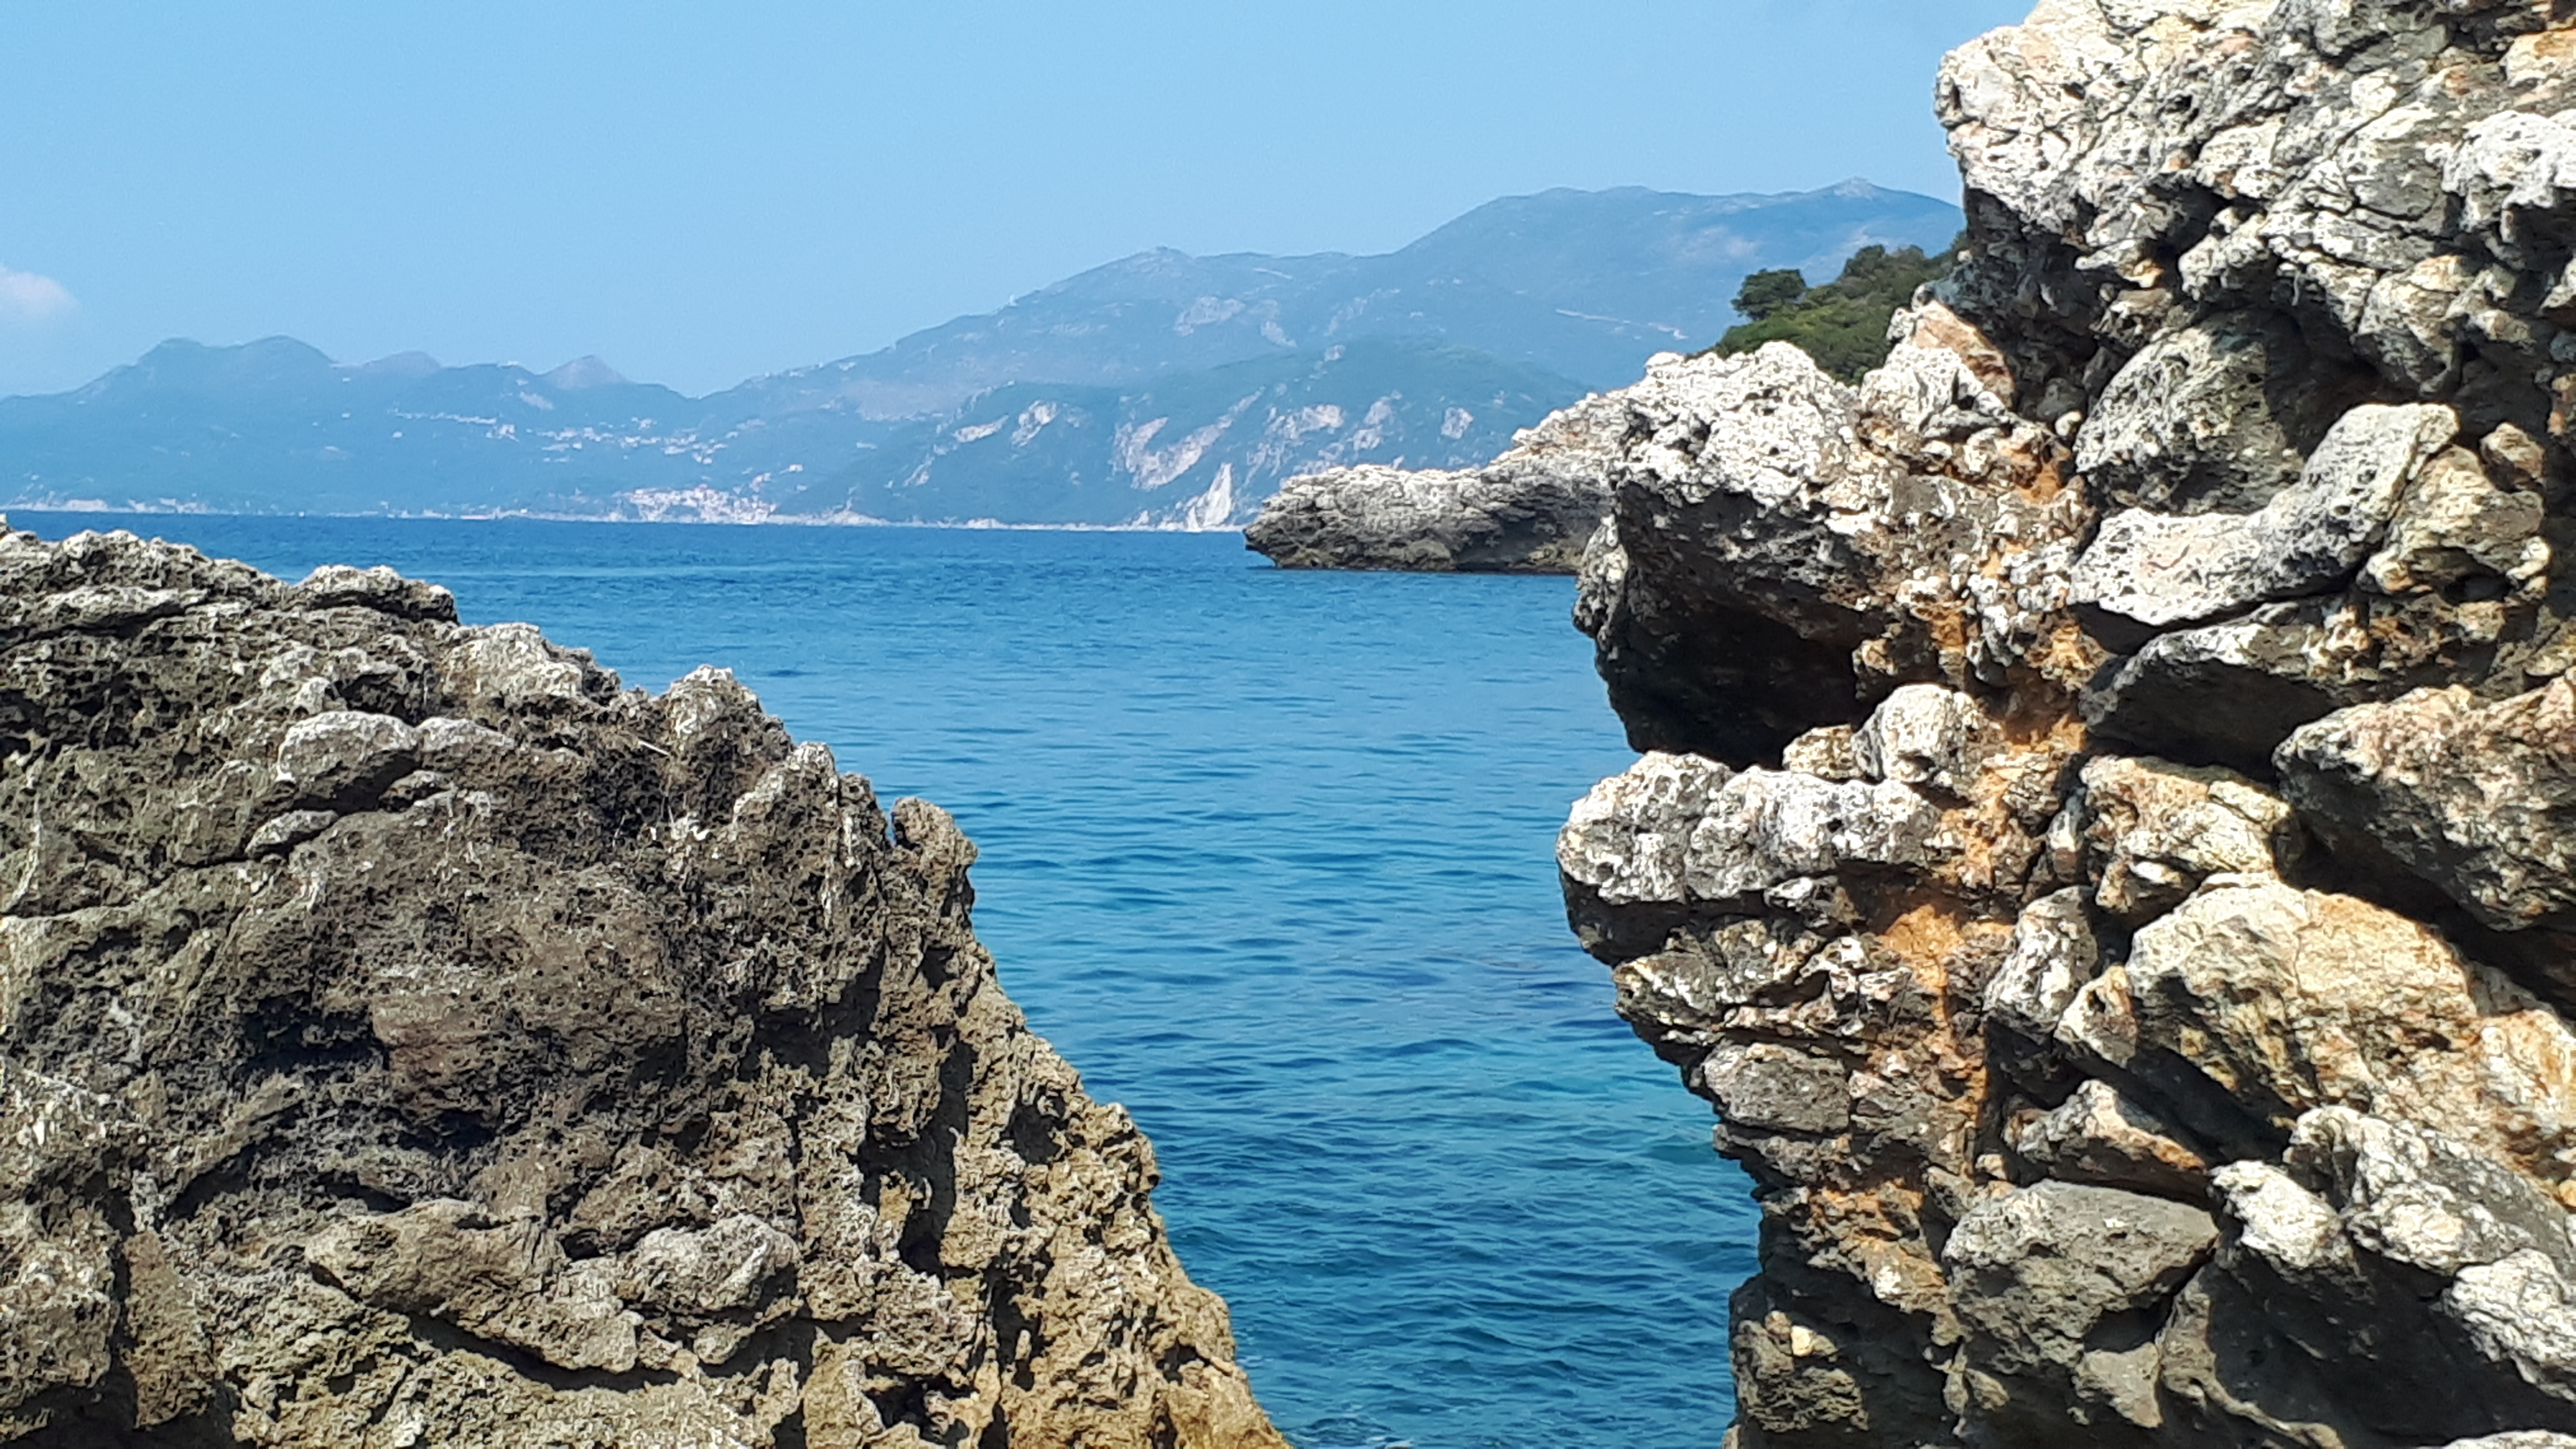
sea, view, rocks, body of water, coast, rock, promontory, coastal and oceanic landforms, headland, klippe, azure, cape, cliff, bay, bight, sky, formation, skerry, ocean, inlet, tourism, vacation, terrain, cove, stack